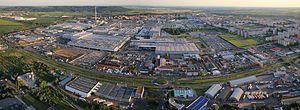
Mladá Boleslav est une ville de la région de Bohême centrale, en Tchéquie, et le chef-lieu du district de Mladá Boleslav. Sa population s'élevait à 44 740 habitants en 2020.